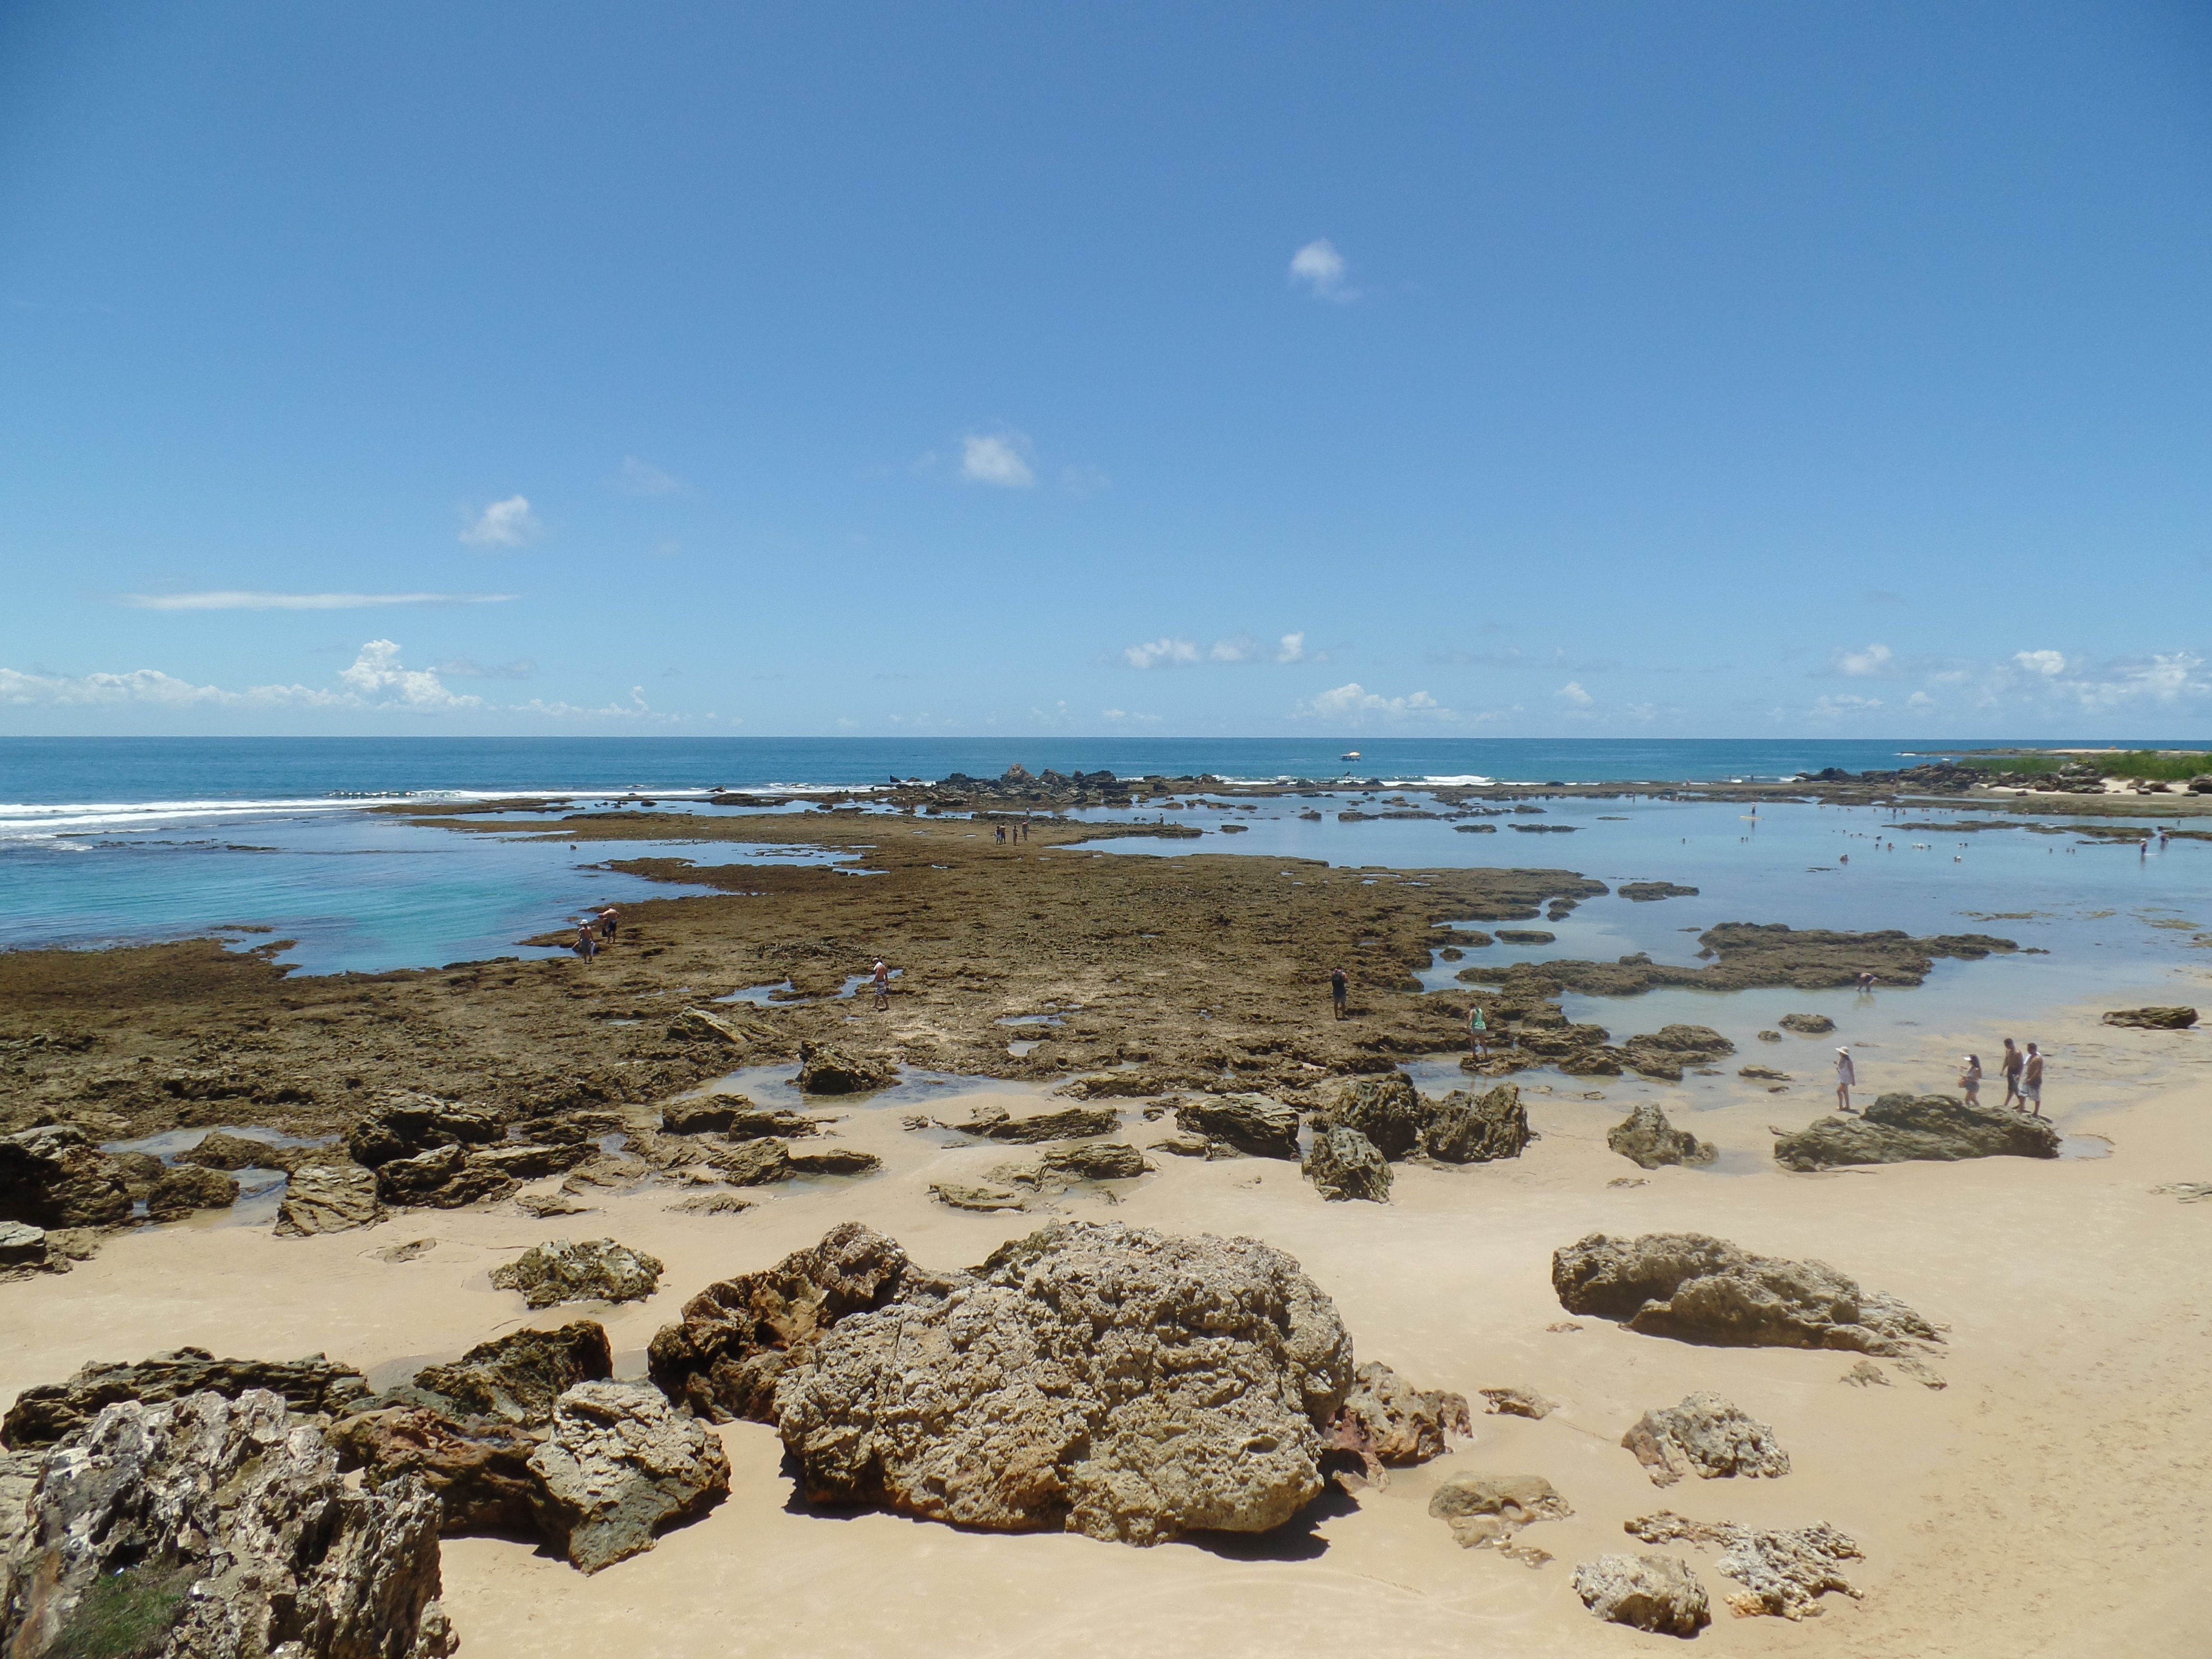
beach, sea, coast, sand, ocean, shore, vacation, cove, lagoon, bay, blue, coral reef, body of water, rocks, mar, habitat, cape, islet, beira mar, geographical feature